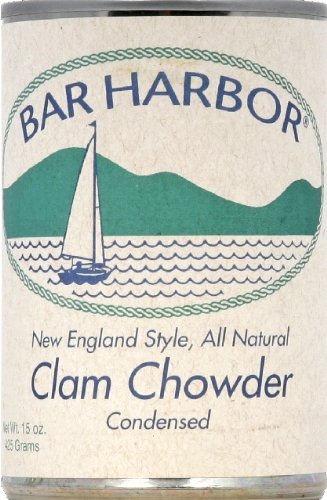
Item Name: Bar Harbor Soup Chwdr Clam New Eng30
Value: 15.0
Unit: Ounce

Price: 9.48